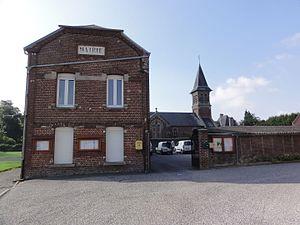
Marcy (Aisne) mairie
Marcy est une commune française située dans le département de l'Aisne, en région Hauts-de-France.